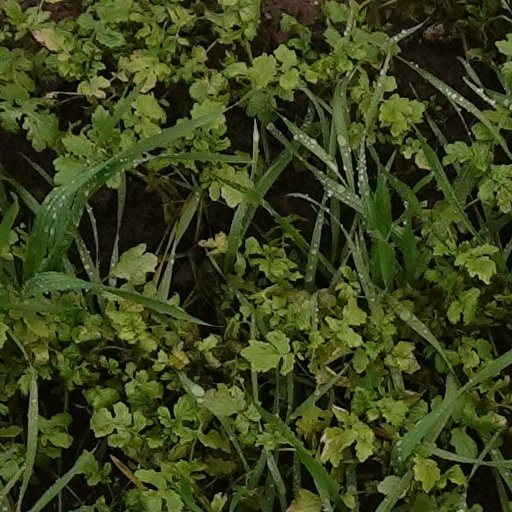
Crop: wheat